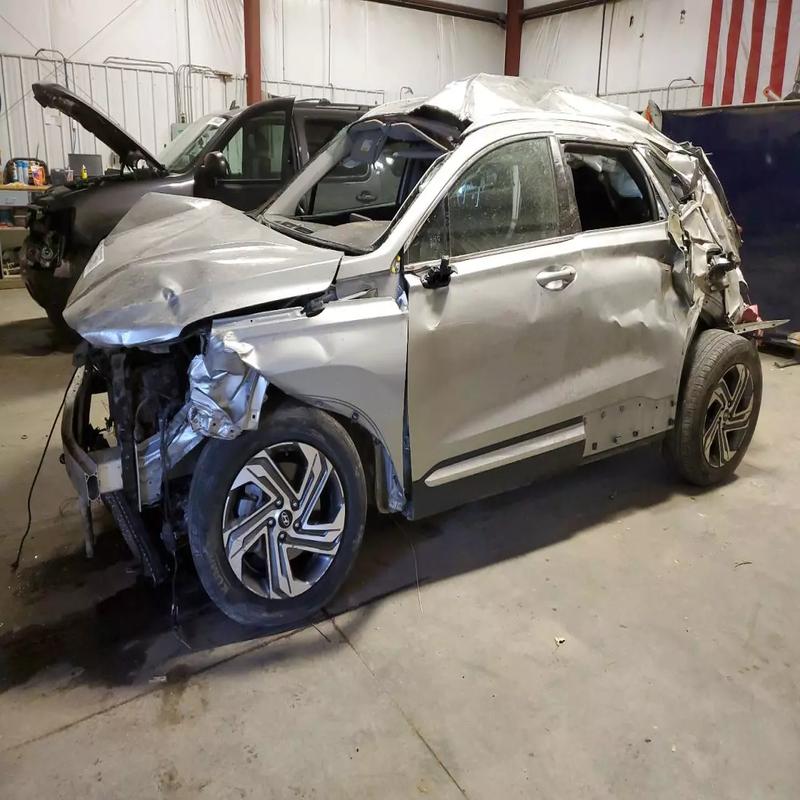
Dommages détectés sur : pare-choc avant, feu avant droit, feu avant gauche, capot, pare-brise avant, aile avant droite, aile avant gauche, porte avant droite, porte avant gauche, porte arrière droite, porte arrière gauche, aile arrière droite, aile arrière gauche, malle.
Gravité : majeur